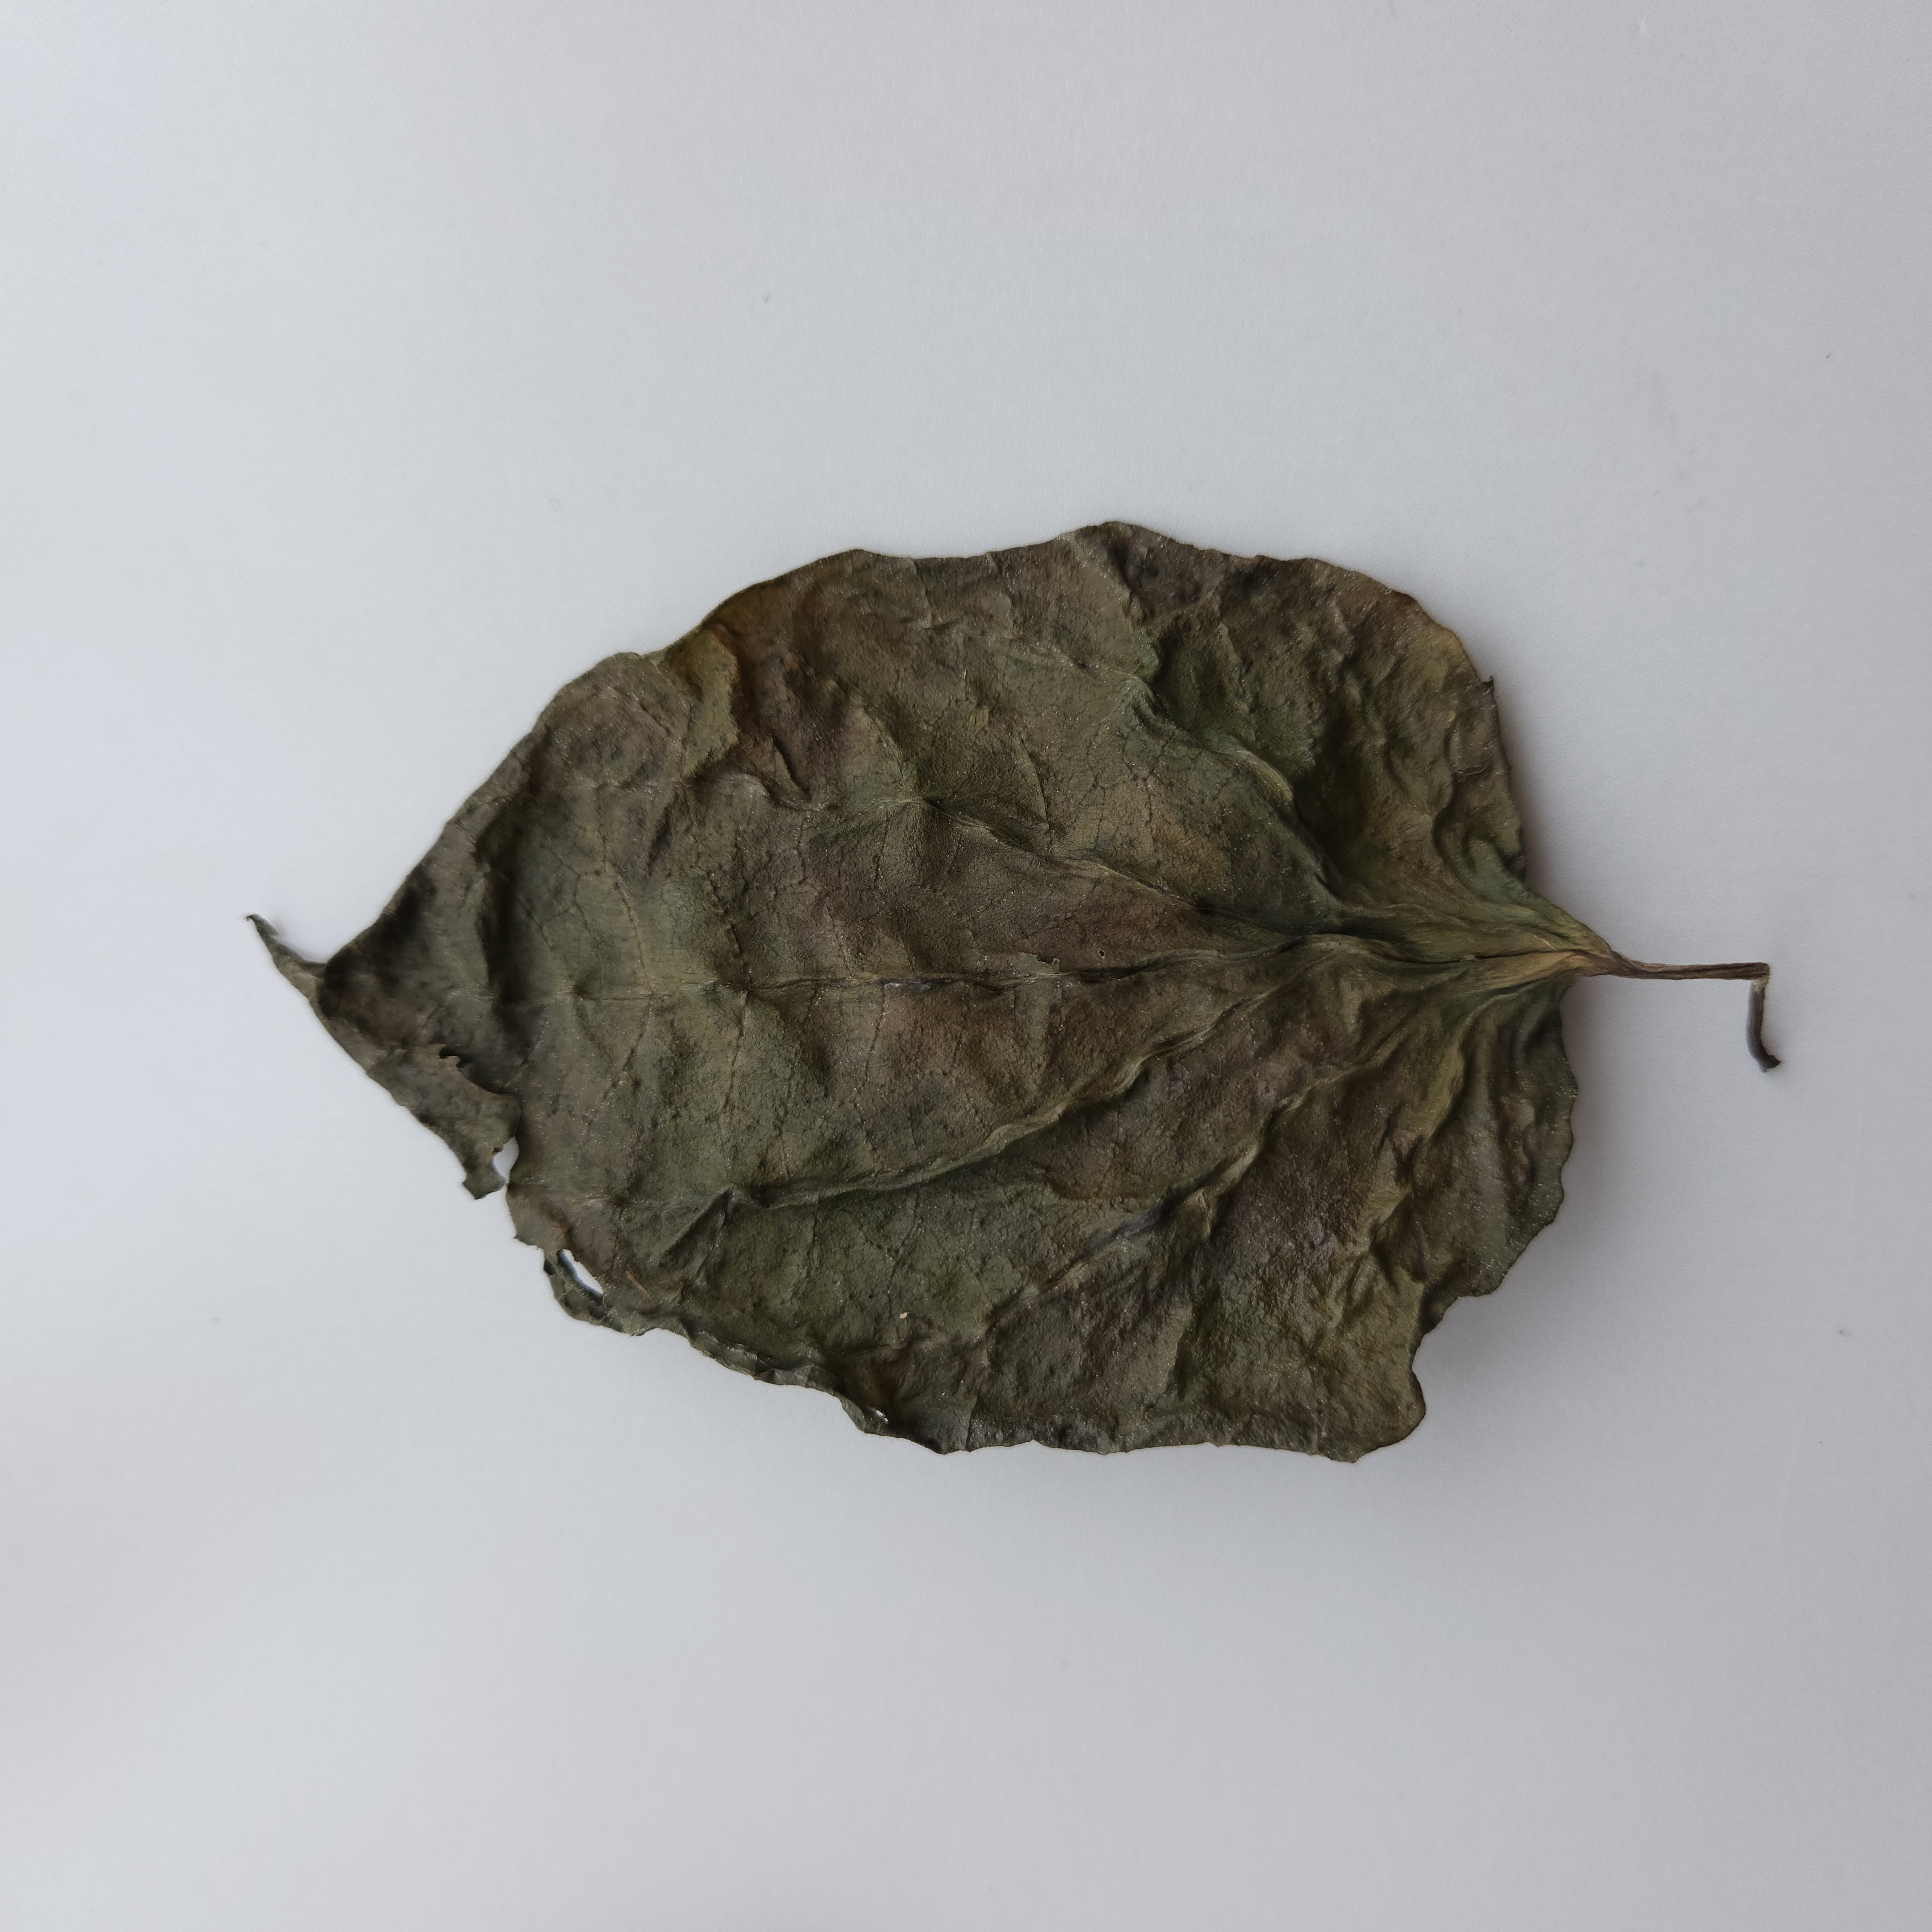
Label: Dried